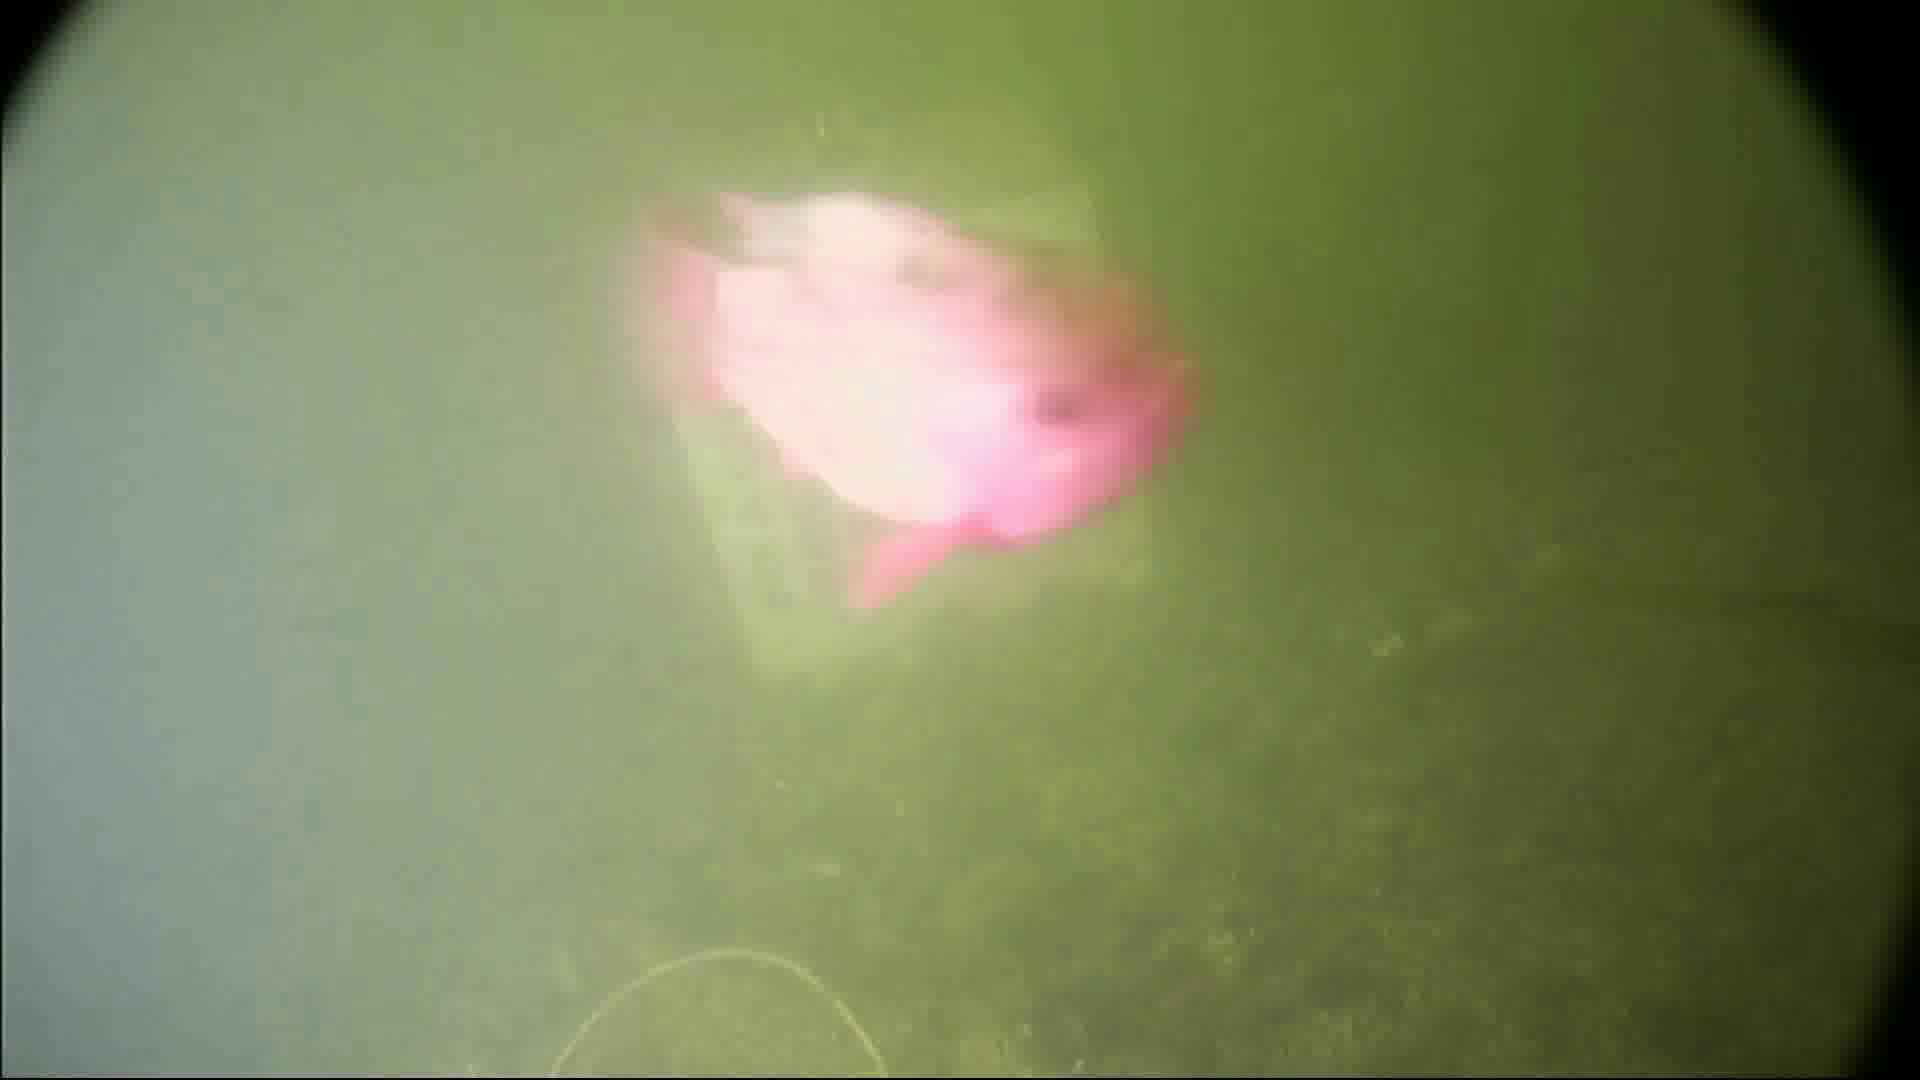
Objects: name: fish
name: crab